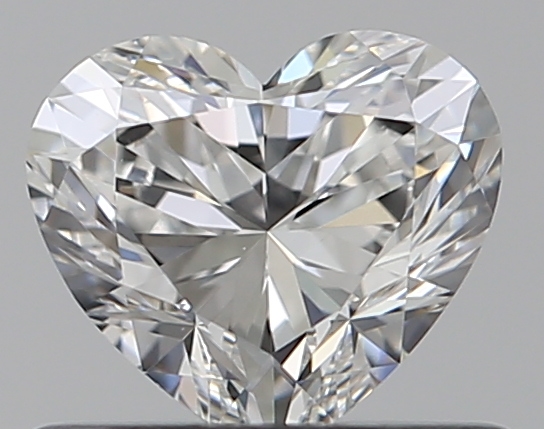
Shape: heart
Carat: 0.52
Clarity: VS1
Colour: F
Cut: EX
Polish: EX
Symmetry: EX
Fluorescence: F
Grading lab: GIA
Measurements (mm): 5 x 5.6 x 3.18